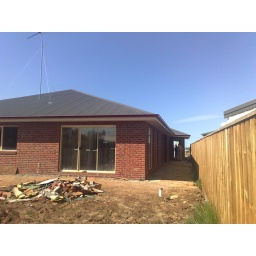
Half way back in the back yard. Shows down the side of the house (courtyard and alfresco) and the glass sliding door of the rumpus.